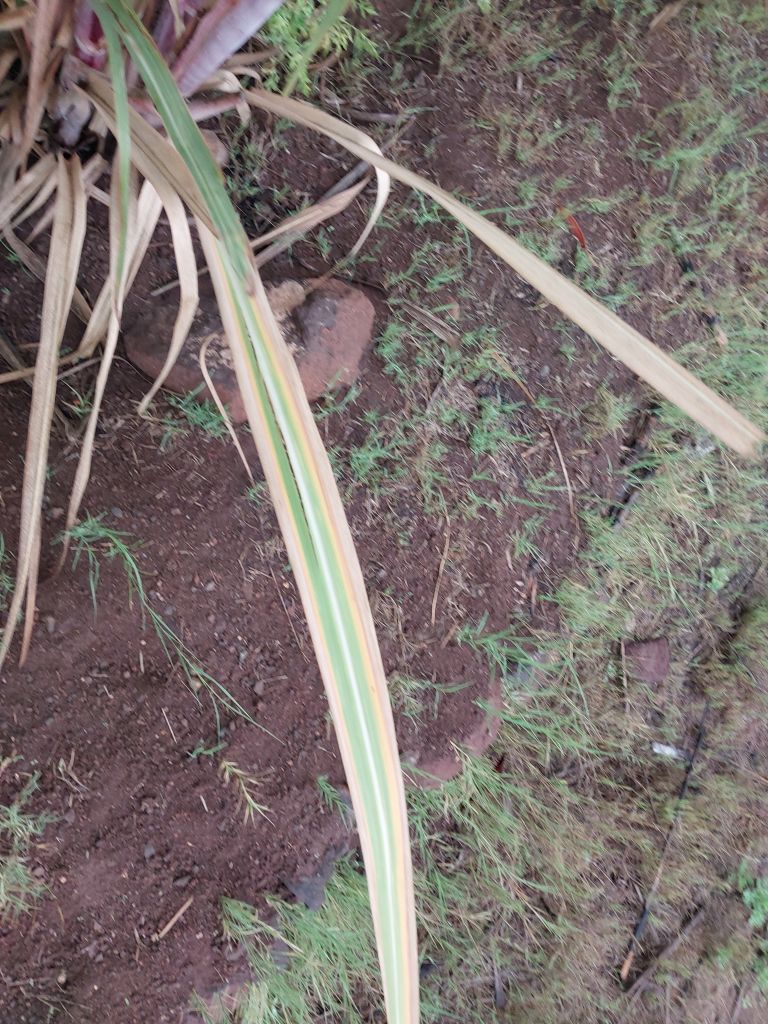
Label: Yellow Leaf